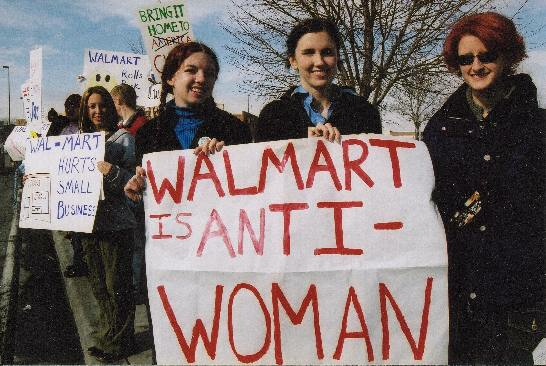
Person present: Yes